Hutton Conyers

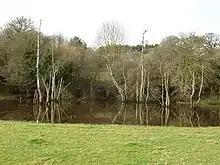
Pond formed in gypsum depression near village

The nearest settlements to the village are Ripon to the south-west; Sharow to the south-east and Melmerby, Harrogate to the north.